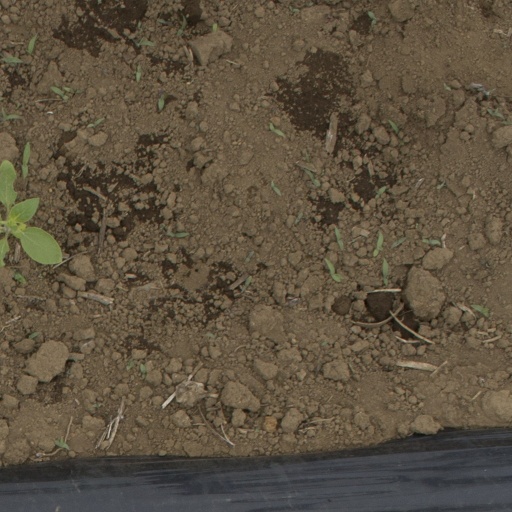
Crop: Jerusalem artichoke